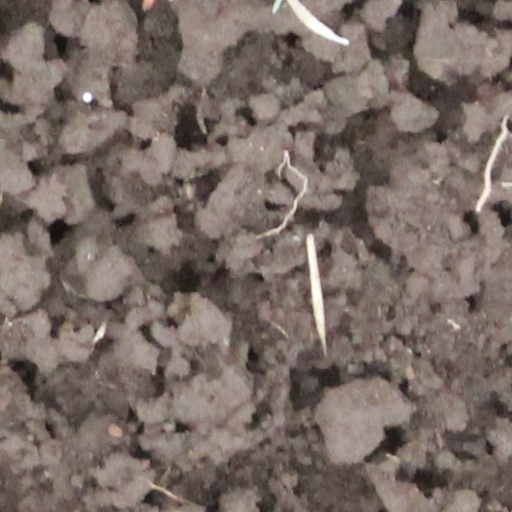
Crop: wheat